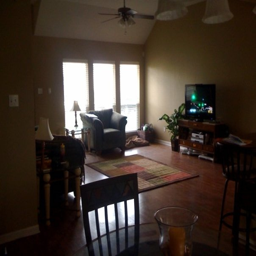
A dark living room has a television on.
Dark interior scene of living room with sun coming through patio doors.
The interior of a living room with seating and a flat screen tv.
Spacious furnished living room with hardwood floors and neutral paint color.
A picture of someone's large, clean living room.